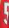
Number: 5